A Little Romance

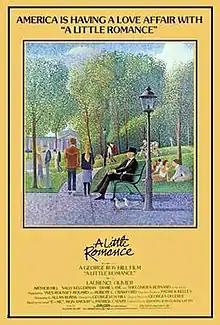
Theatrical release poster

A Little Romance is a 1979 American romantic comedy film directed by George Roy Hill and starring Laurence Olivier, Thelonious Bernard, and 13-year-old Diane Lane in her film debut. The screenplay was written by Allan Burns and George Roy Hill, based on the novel "E=mc Mon Amour" (1977) by Patrick Cauvin.